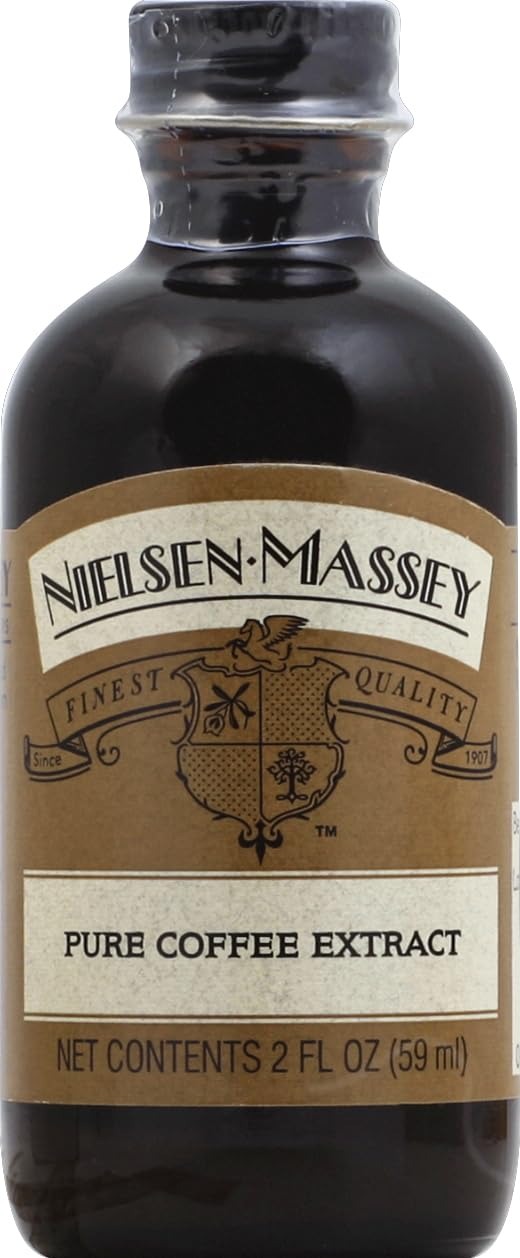
Item Name: NIELSEN MASSEY Pure Coffee Extract, 60 ML
Product Description: Natural Flavoring Extracts
Value: 2.03
Unit: Fl Oz

Price: 8.95